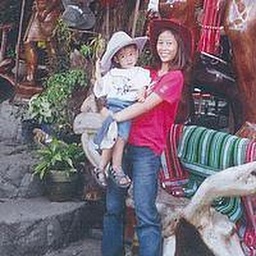
the ifugao background and a cow boy hat in mines view park.